Construction of electronic cigarettes

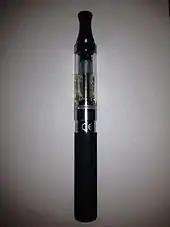
eGo style e-cigarette with a top-coil clearomizer. Silica fibers are hanging down freely inside of the tank, drawing e-liquid by capillary action to the coil that is located directly under the mouthpiece.

A "cartomizer" (a portmanteau of cartridge and atomizer.) or "carto" consists of an atomizer surrounded by a liquid-soaked poly-foam that acts as an e-liquid holder. They can have up to 3 coils and each coil will increase vapor production. The cartomizer is usually discarded when the e-liquid starts to taste burnt, which usually happens when the e-cigarette is activated with a dry coil or when the cartomizer gets consistently flooded (gurgling) because of sedimentation of the wick. Most cartomizers are refillable even if not advertised as such.